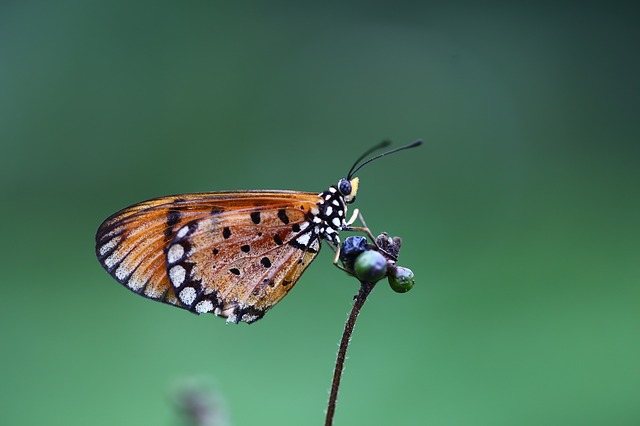
Label: butterfly